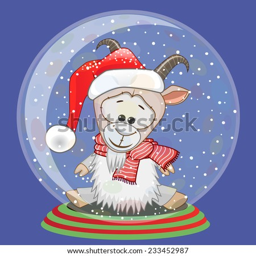
christmas illustration of animal in hat in a glass bowl